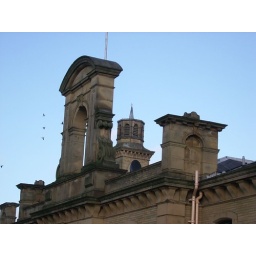
This shot made me giggle when I spotted the three brids in a row flying next to them!